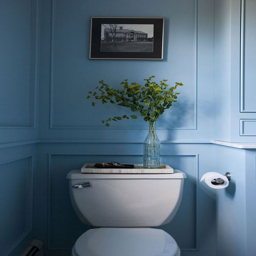
built - in cabinetry defines an alcove for the toilet .